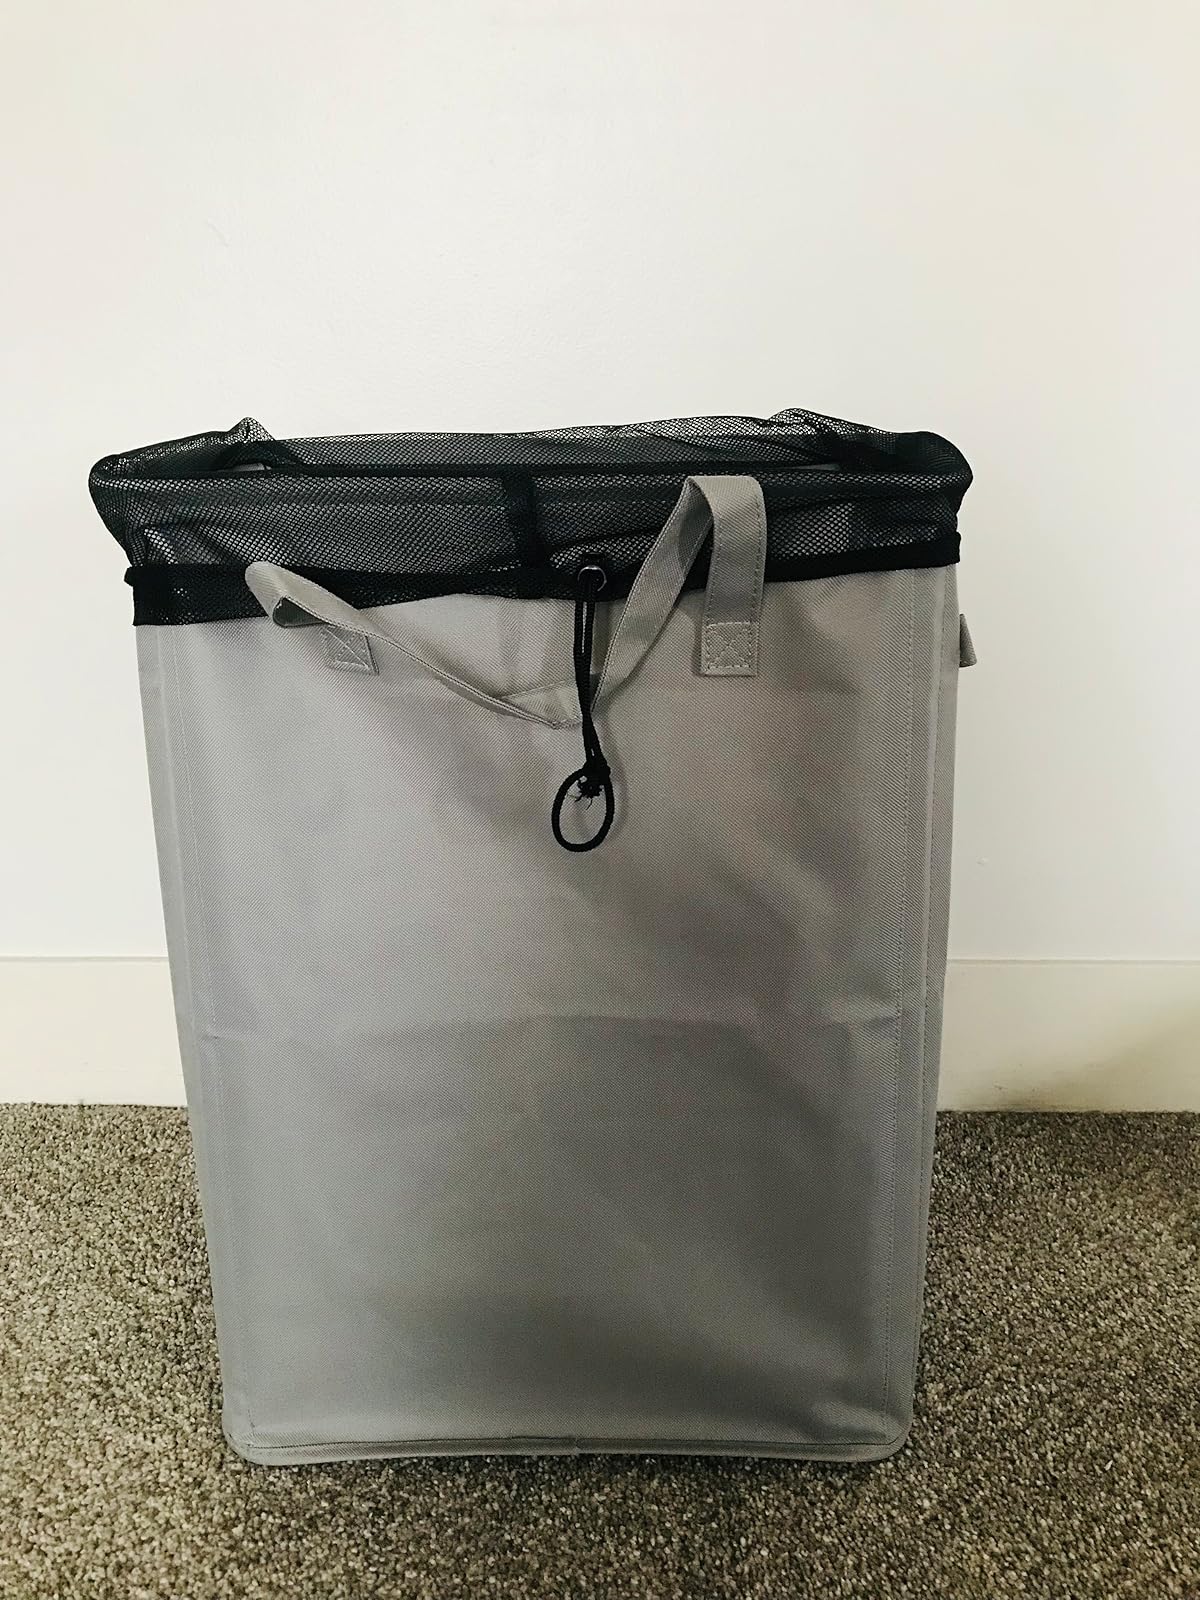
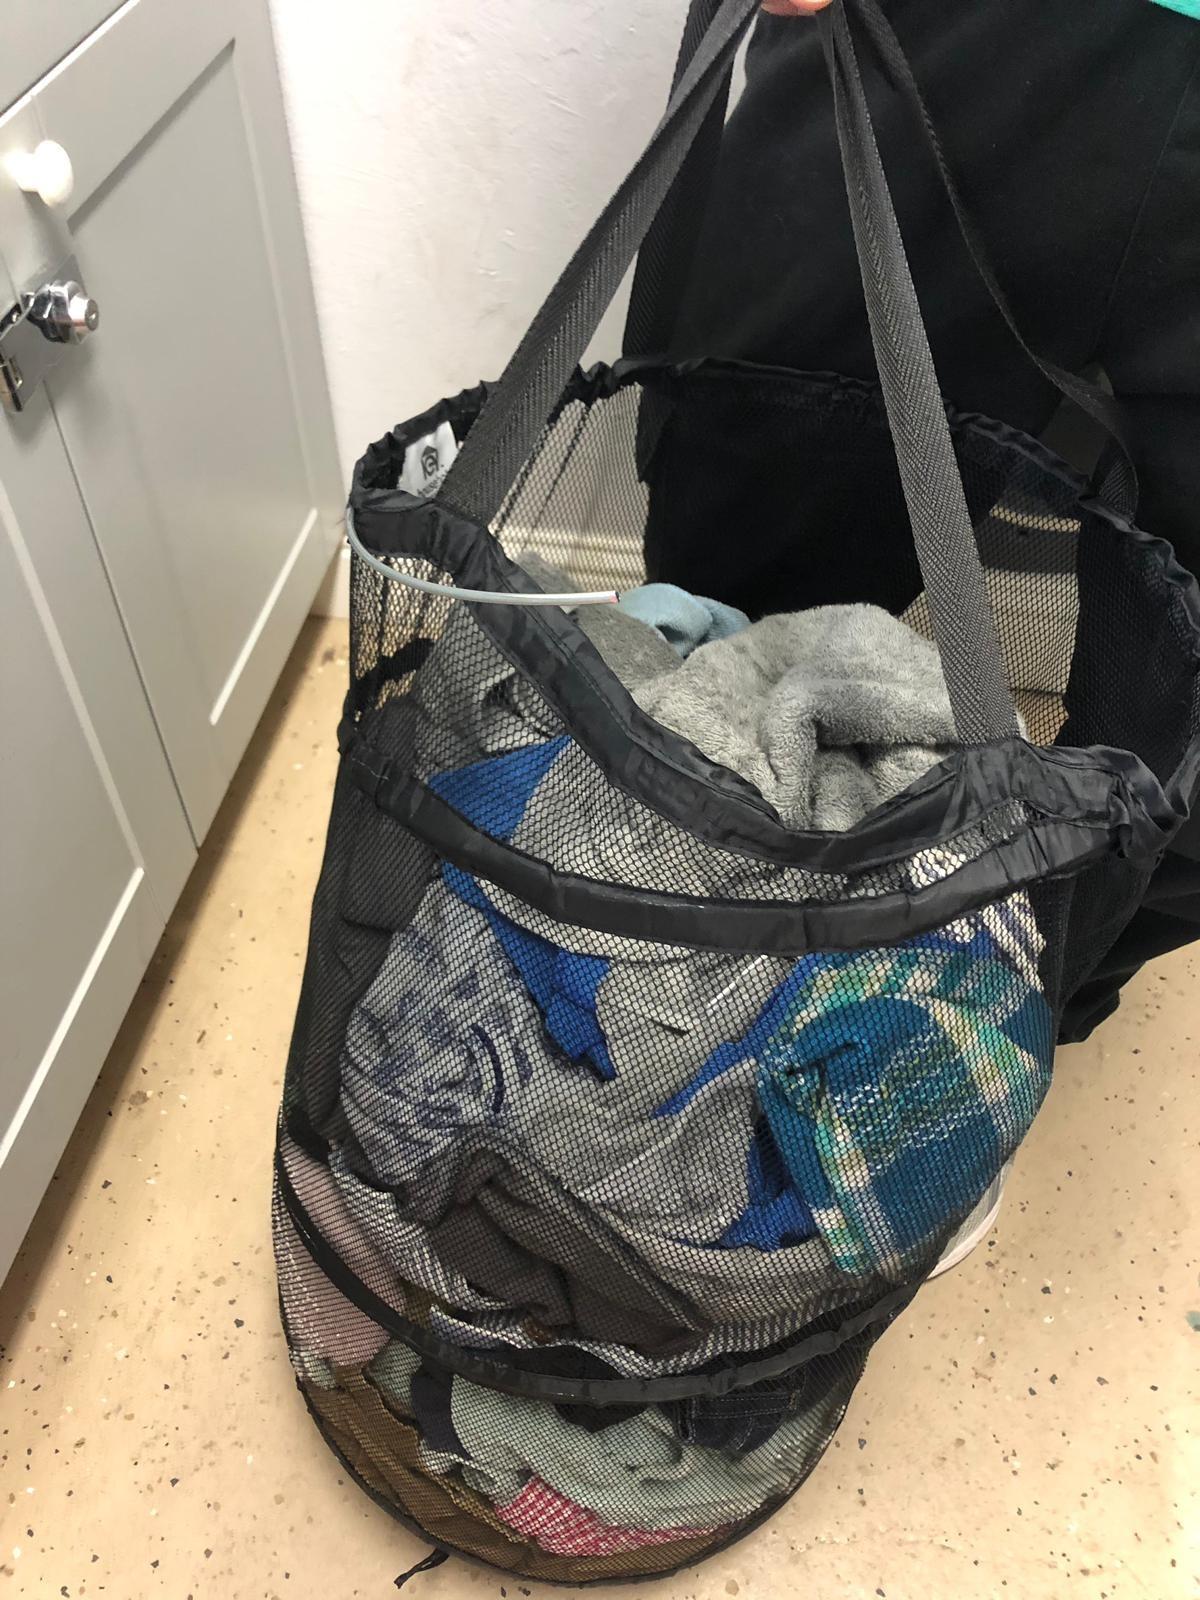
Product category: items_hamper
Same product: no